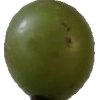
Label: grape